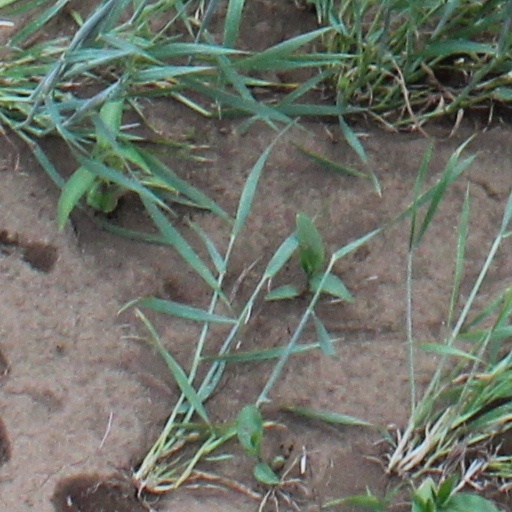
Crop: wheat